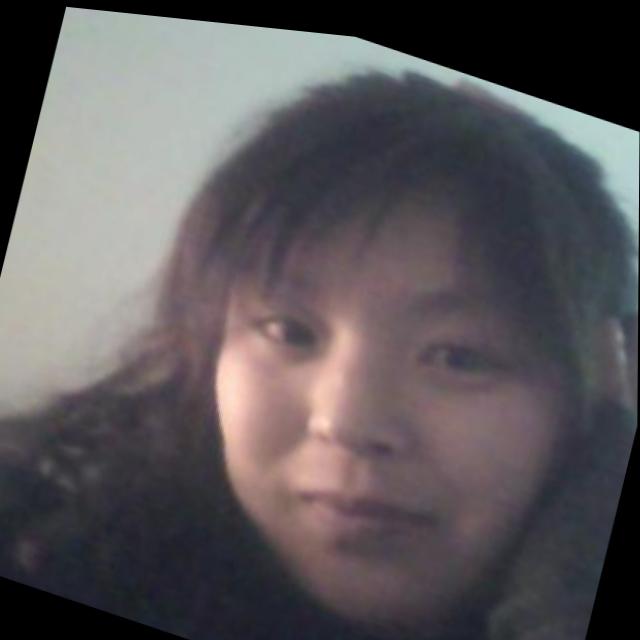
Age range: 21-44